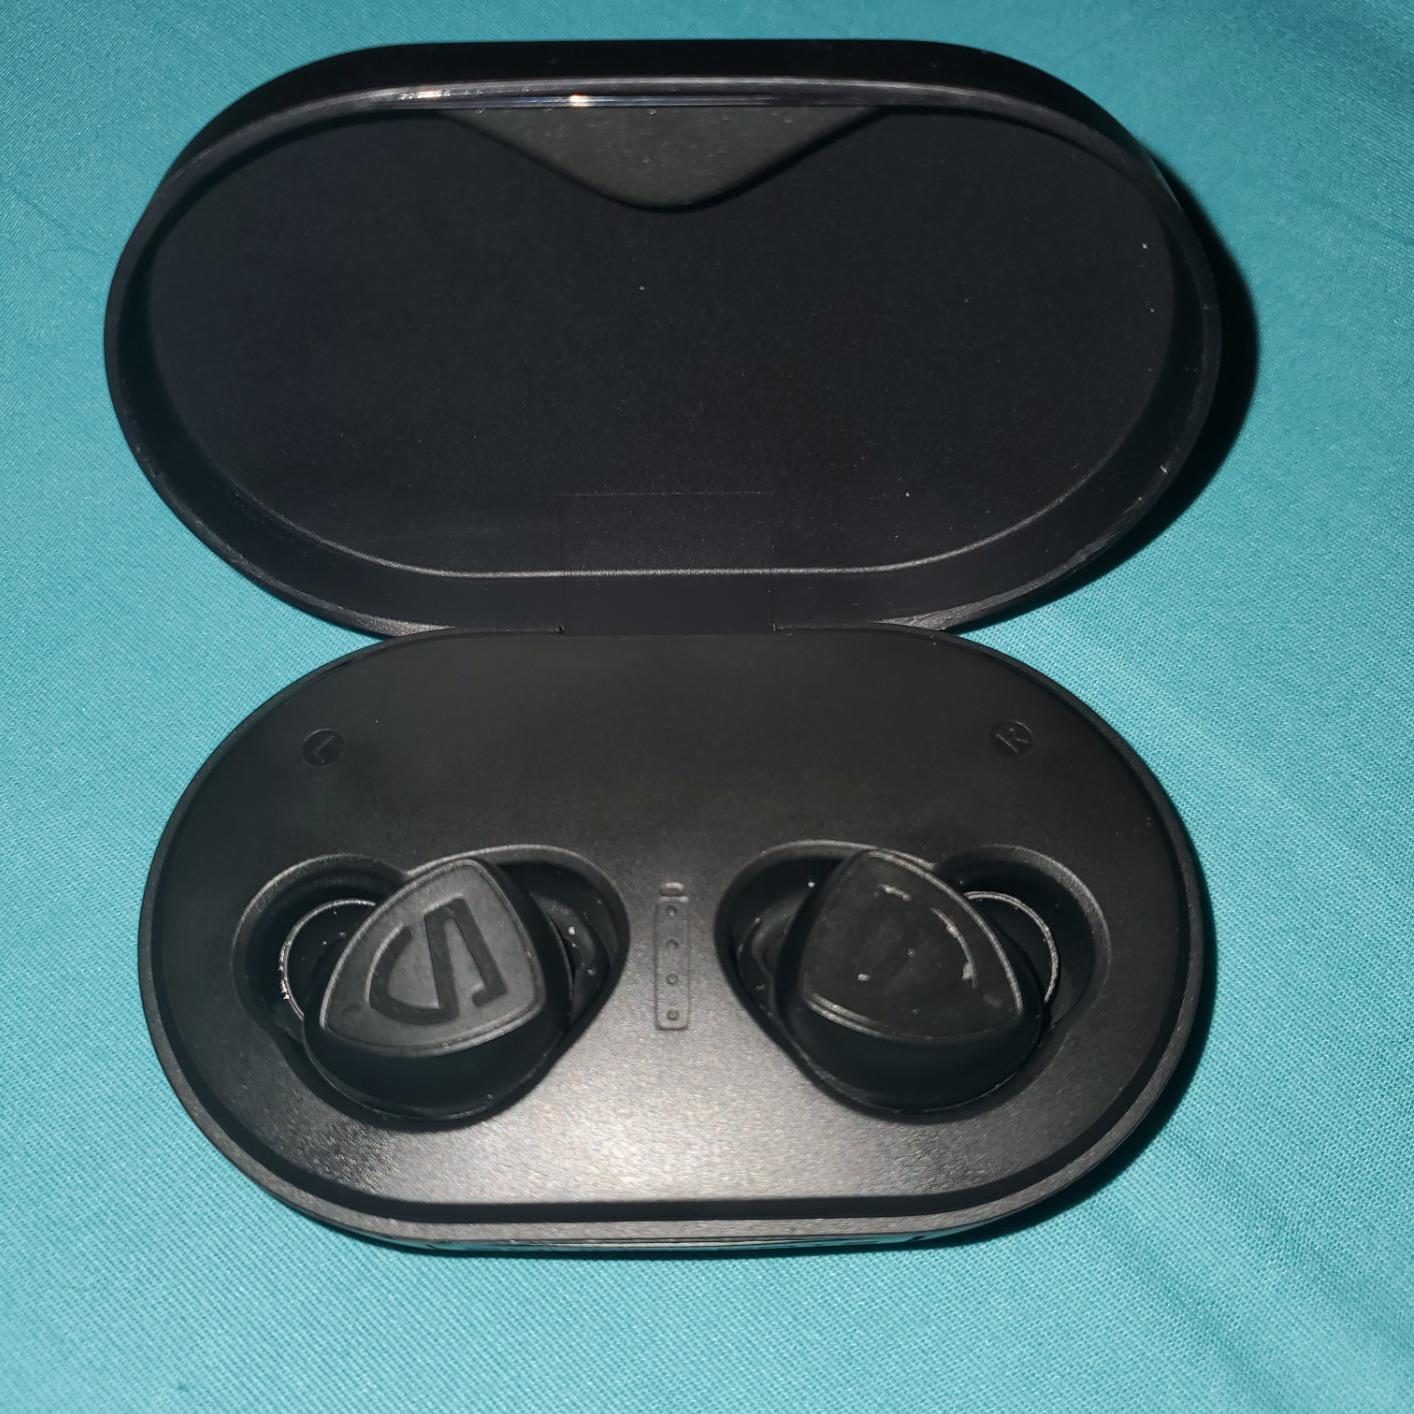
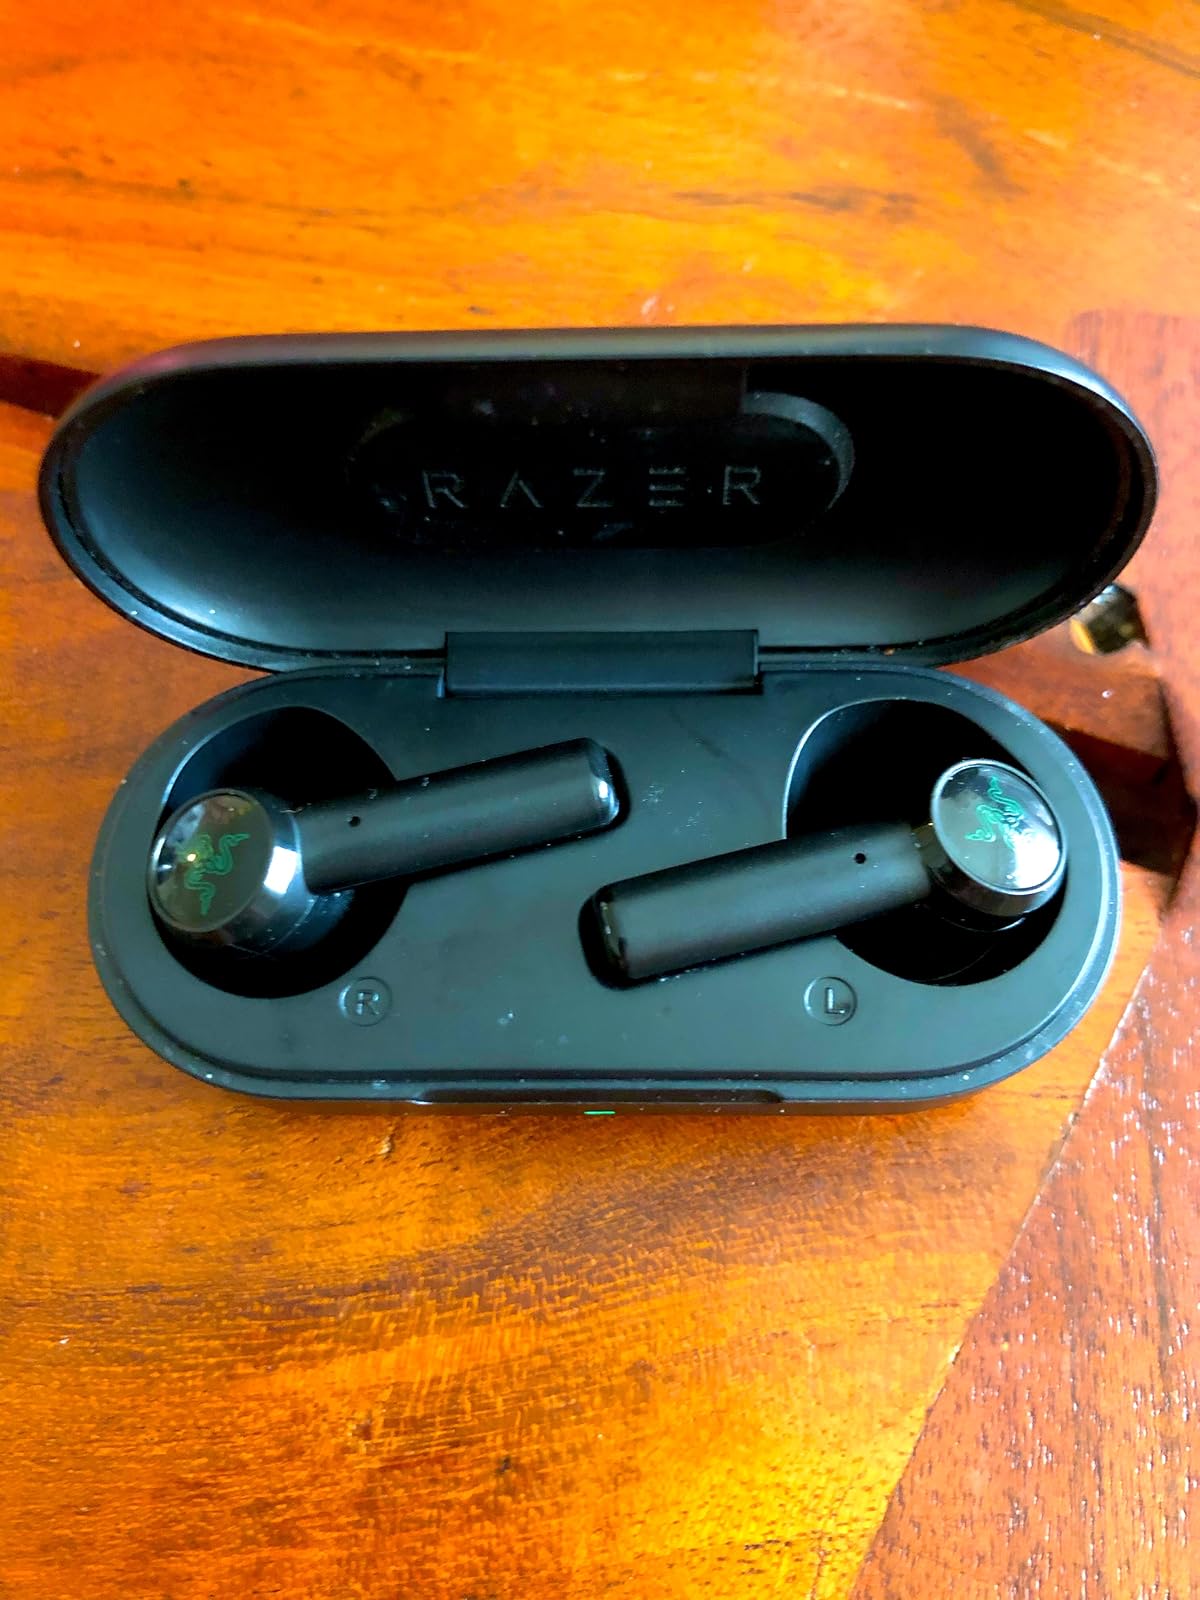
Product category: earbuds
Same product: no